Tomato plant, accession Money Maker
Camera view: vertical (180 deg); turntable rotation: 0 degrees
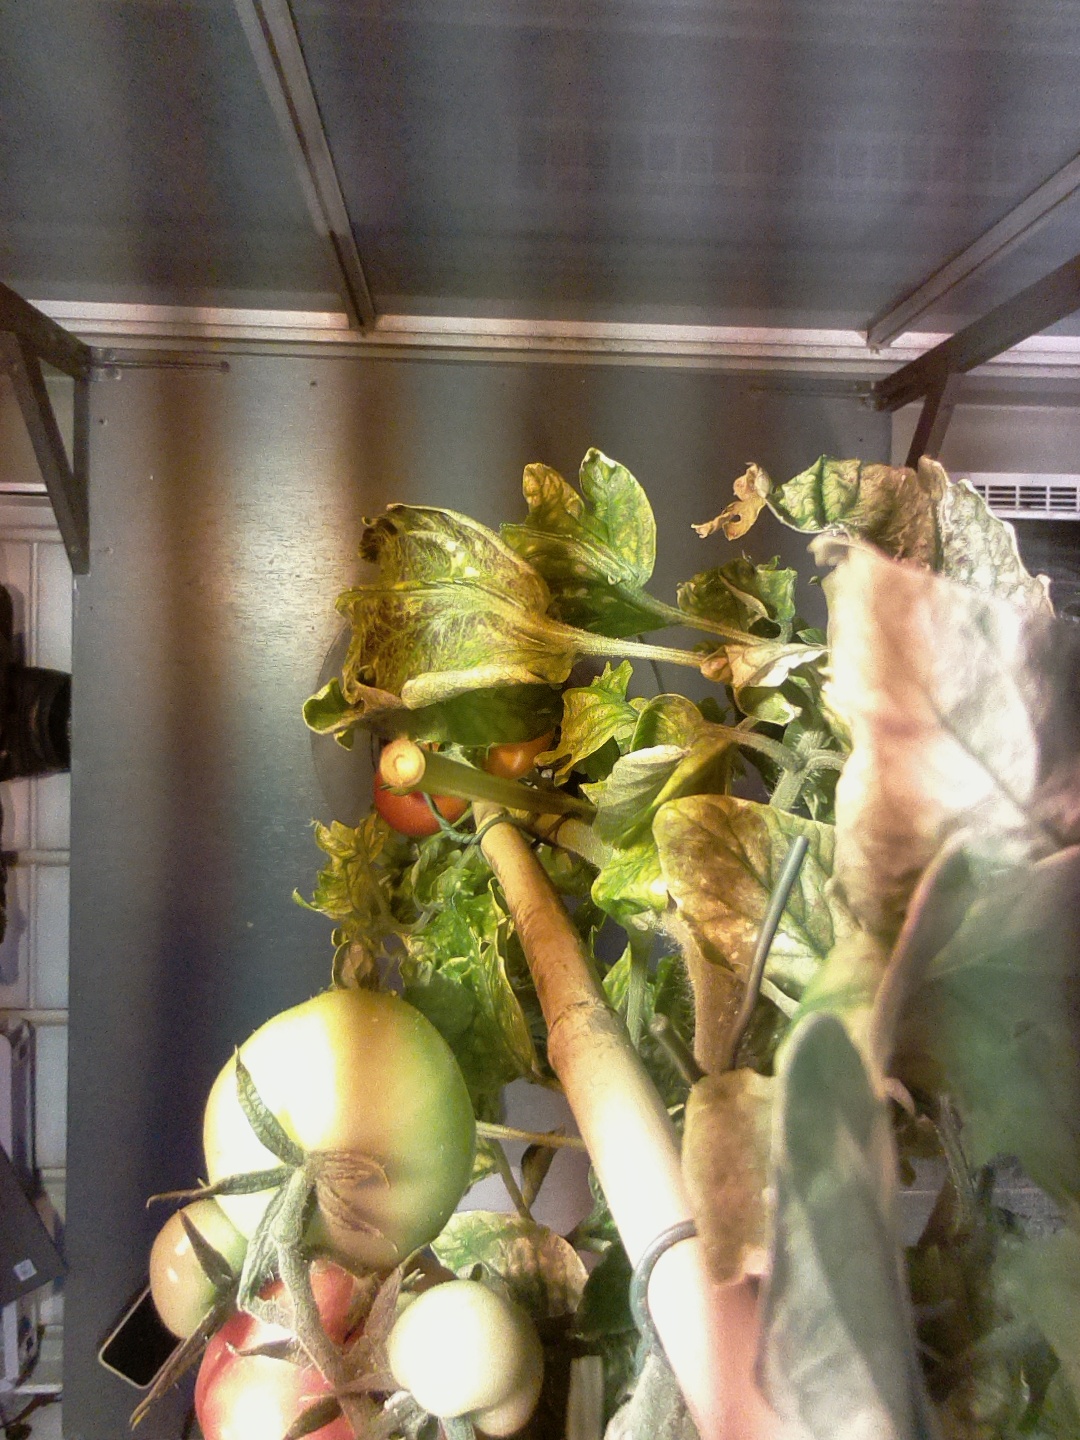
BBCH growth stage 84: 40%-50% of fruits show typical fully ripe color